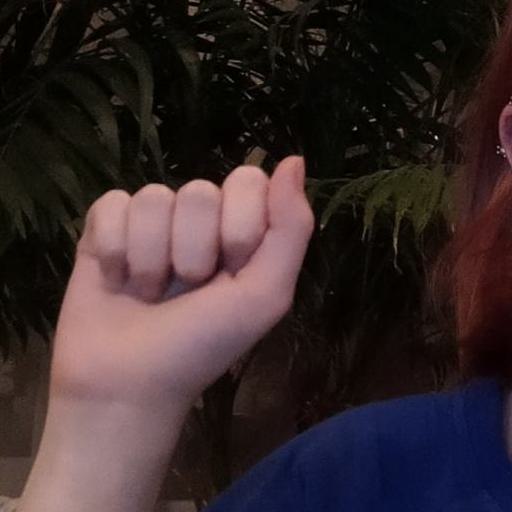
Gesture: fist